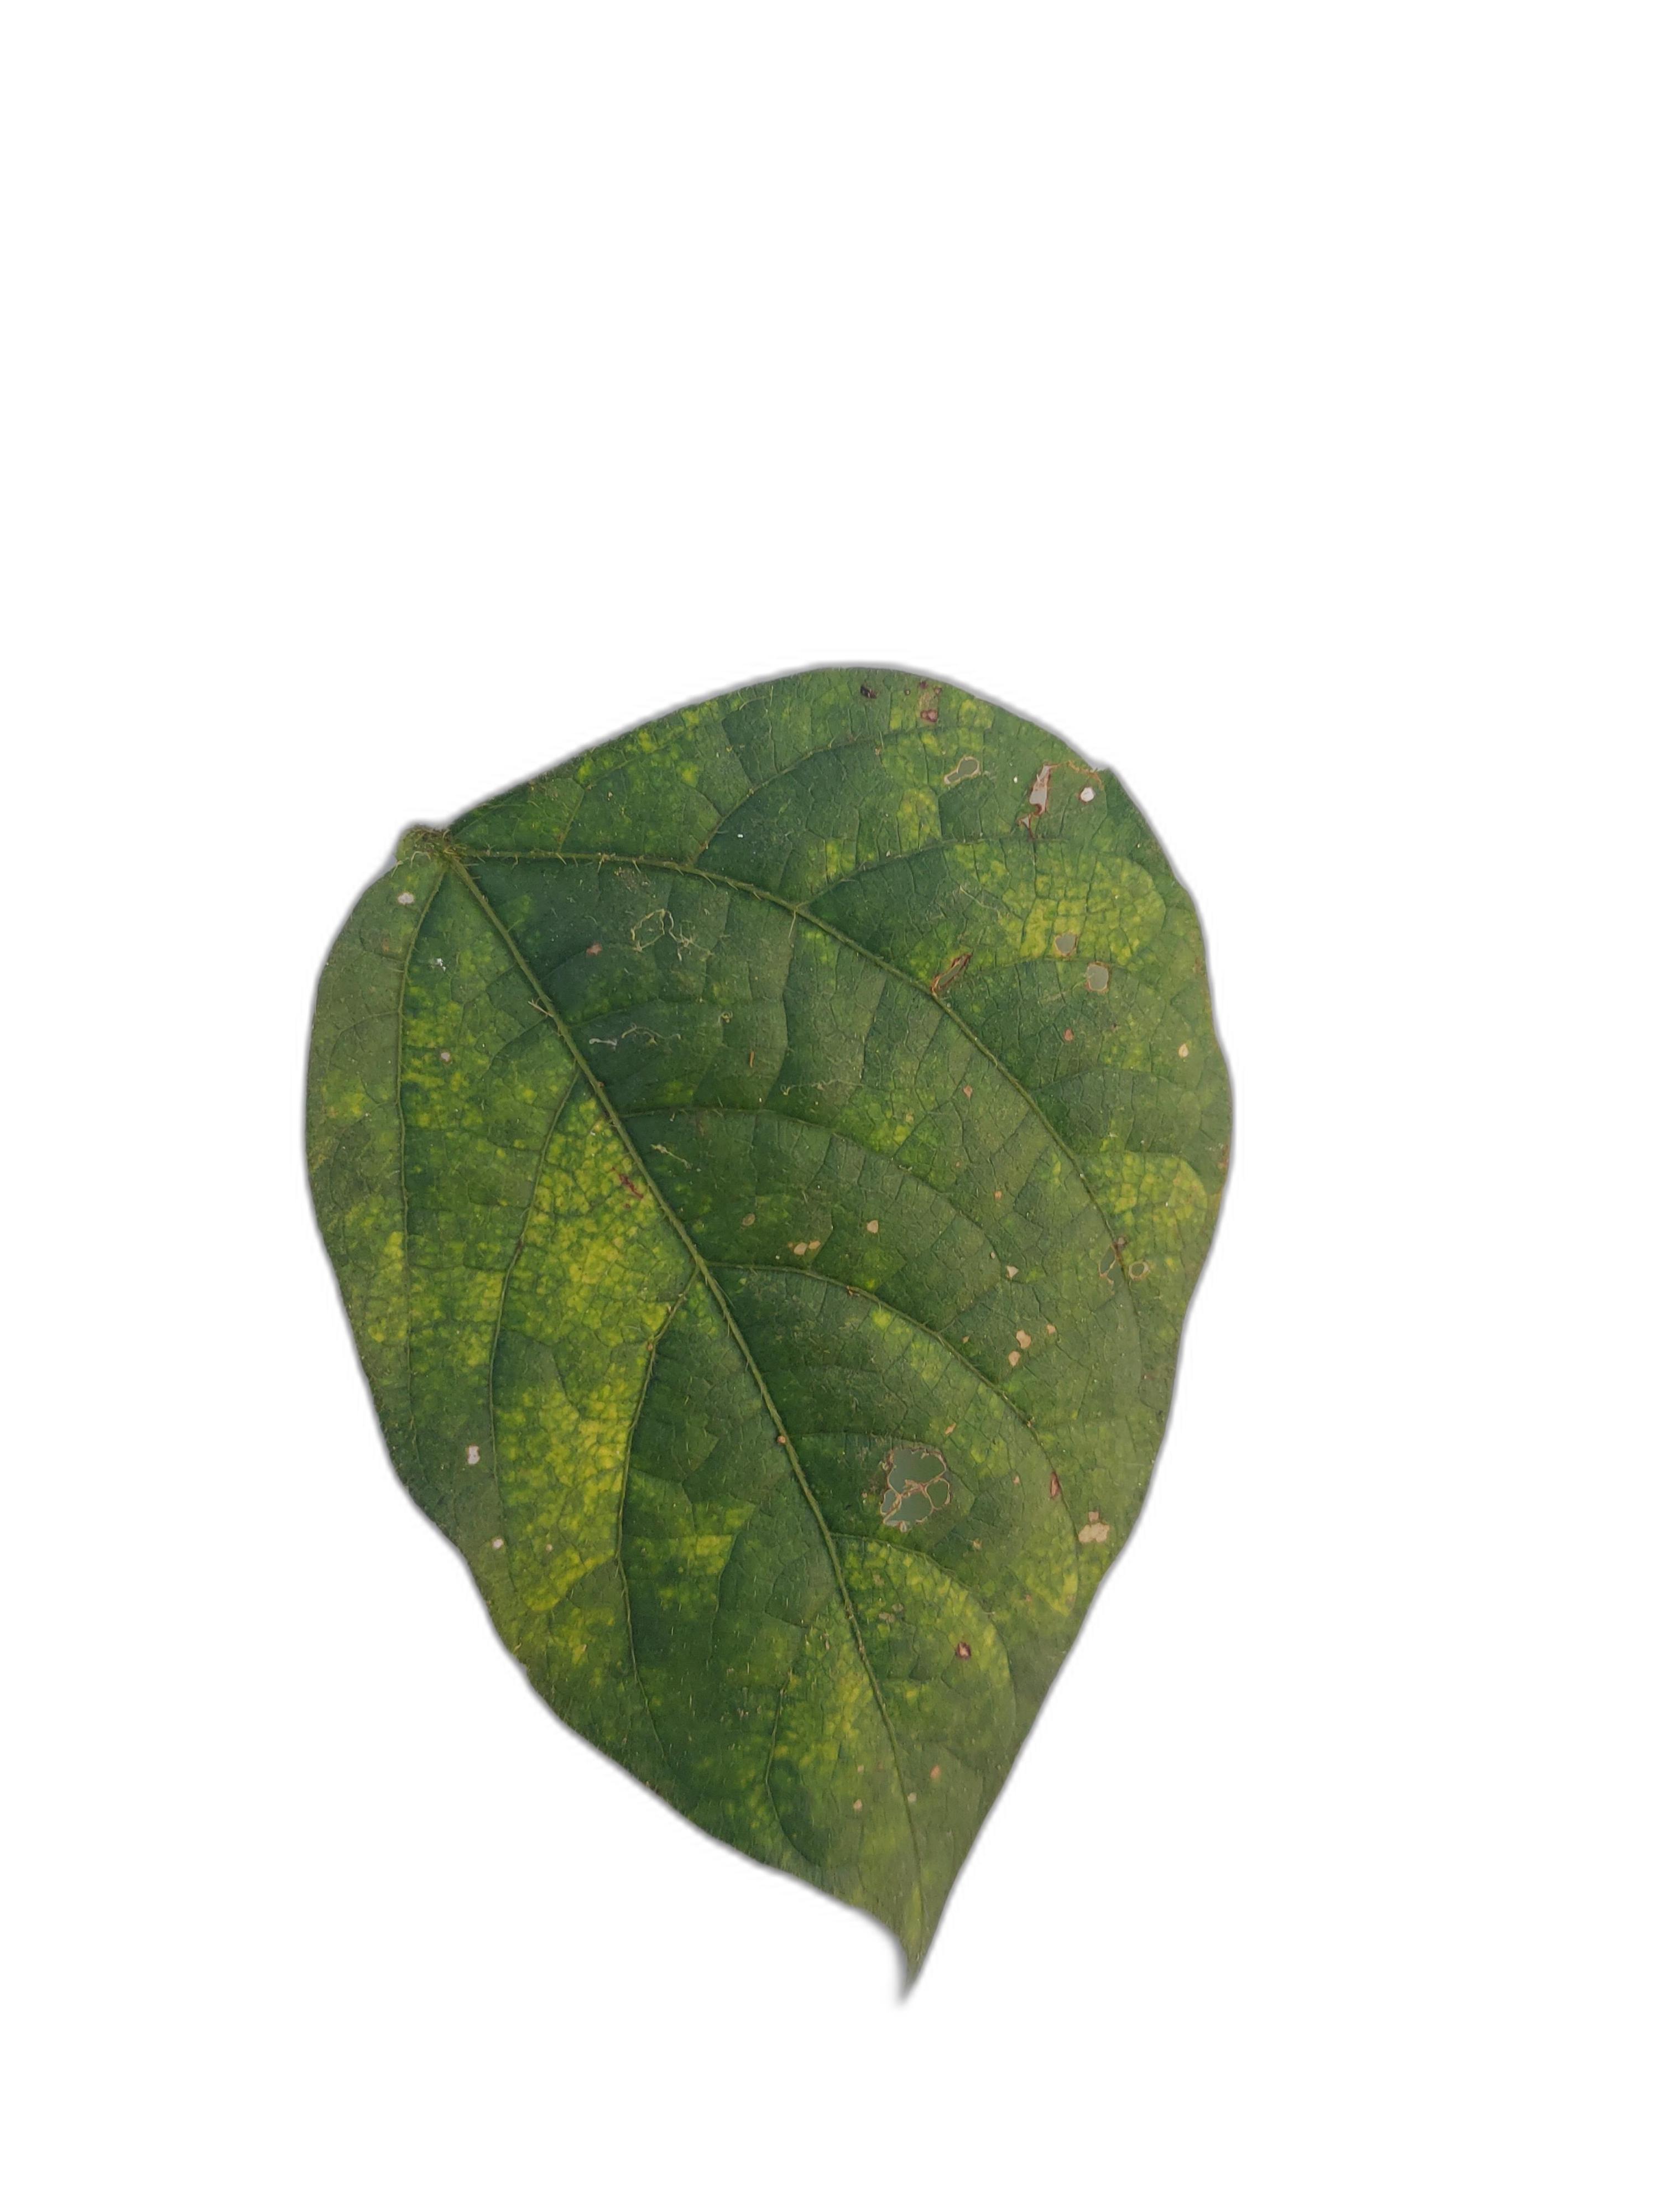
Label: Yellow Mosaic